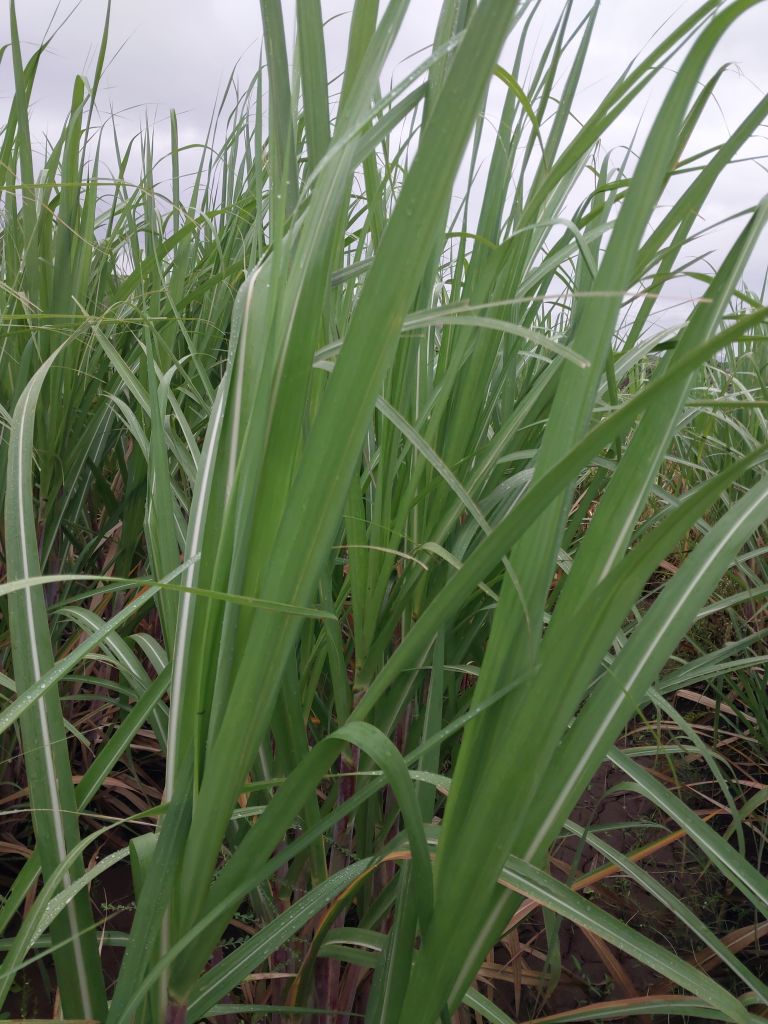
Label: Healthy